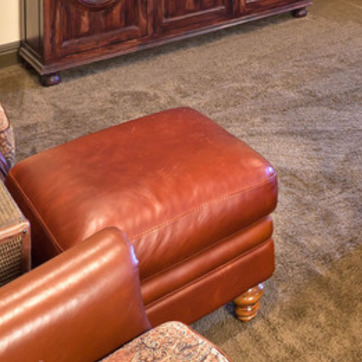
Material: leather